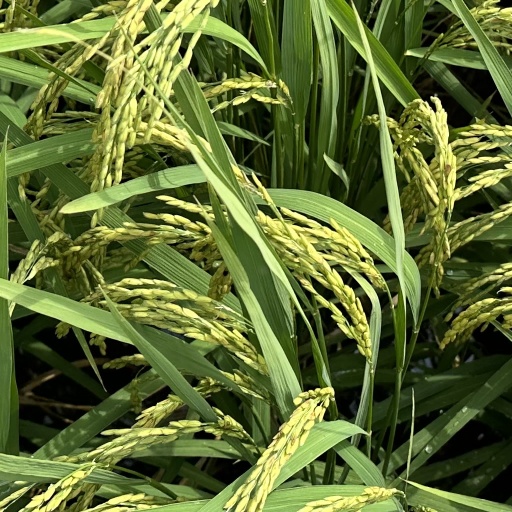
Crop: rice